Hornos Railroad

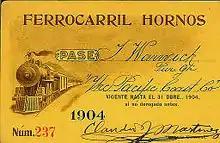
Annual ticket, 1904

Hornos Railroad (Ferrocarril de Hornos) was a narrow gauge railway owned by Hacienda de Hornos in Mexico. Hacienda de Hornos was a large grain and cattle ranch in southwestern Coahuila near Torreón.